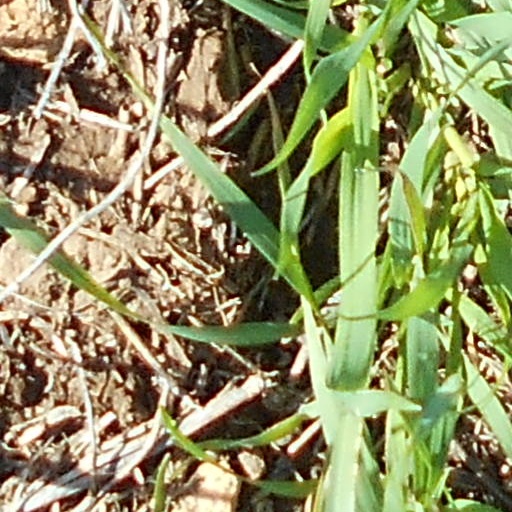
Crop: wheat